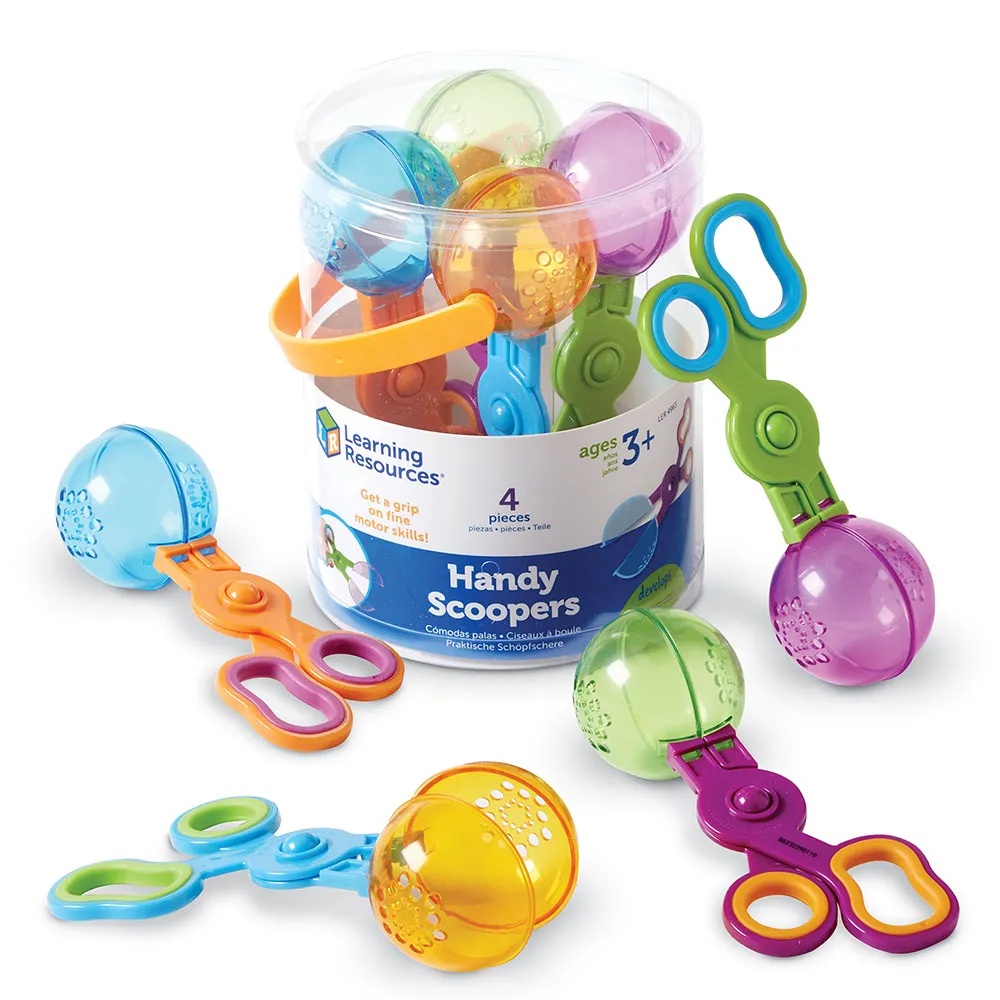
Learning Resources Handy scooper 4st.
Deze tool is een handige manier om de spieren op te bouwen die nodig zijn voor het knippen met een schaar! Deze tool heeft doorschijnende schepjes en makkelijk vast te pakken handvatten voor het ontwikkelen van de fijne motoriek. Gaten in de schepjes zorgen voor vang-en-laat plezier tijdens het spelen met water. Sensorische integratie- Gebruik de Handy Scoopers in een zandbak of watertafel om te ontdekken hoe de verschillende stoffen door de gaten van de Handy Scoopers glijden. Wij sturen een willekeurige kleur op aan de hand van de beschikbare voorraad. Leeftijdscategorie: Kleuter & +6 jaar
Brand: Natuurlijkleuk.
Category: Toys & Games > Toys > Beach & Sand Toys > Sand Toy Sets